Joseph Priestley House

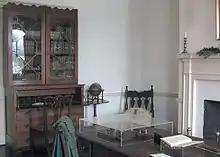
Photography of a library, showing a hutch with books in it and a table with various items on it.

Professor George Gilbert Pond was the first person to make a significant effort to establish a permanent Priestley museum at the Priestley House. After raising sufficient funds, he managed to purchase the home at auction for $6,000 from Scott's heirs on November 24, 1919 ($ in ). Pond believed that construction of a new railroad line would destroy the house, and so intended to move it to Pennsylvania State College (now Pennsylvania State University). However, he died on May 20, 1920, before this plan could be enacted; the planned rail line was never built and the house proved too fragile to move. The college established a memorial fund in Pond's honor and retained the house as a museum, although Pond's children did not formally transfer the house to the college until April 14, 1932. Some restoration of the house was done in the 1920s, and a small, brick building—intended as a fireproof museum for Priestley's books and scientific apparatus—was built on the grounds and dedicated to Pond's memory in 1926. In 1941 the state legislature tried to have the State Historical Commission administer the house as a museum, but Governor Arthur James vetoed the plan for lack of funding.